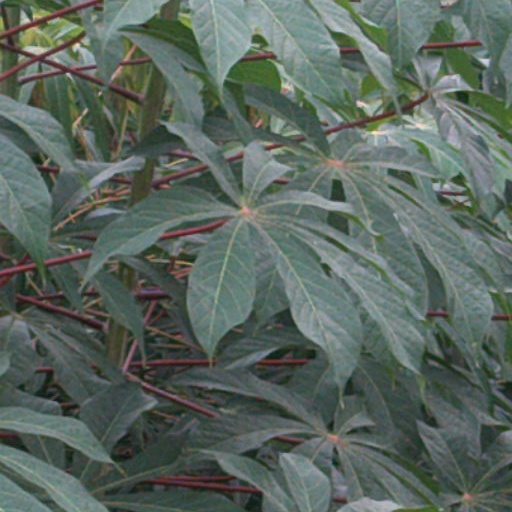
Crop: cassava